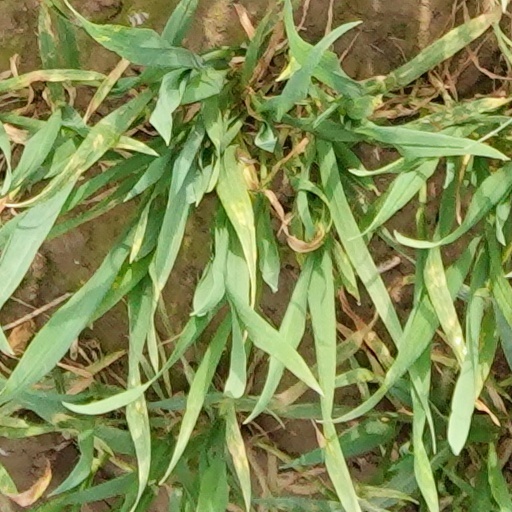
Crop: wheat